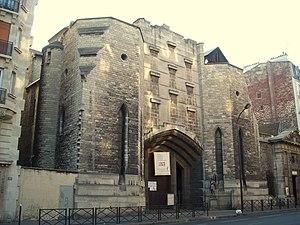
Extérieur (façade ouest) de la basilique Sainte Jeanne d'Arc
Les lieux de mission de la Communauté du Chemin Neuf constituent les points d'implantation de cette communauté. Depuis sa fondation en 1973, celle-ci s'est vu confier par les diocèses des paroisses, des foyers d'étudiants ou des maisons d'accueil spirituel. Elle a également été sollicitée par d'autres communautés religieuses travaillant à une mission particulière, et ayant choisi, pour diverses raisons, de partir et de confier au Chemin Neuf la mission de perpétrer son œuvre. Dans certaines occasions, le Chemin Neuf a reçu d'un légateur un lieu, généralement sous conditions d'utilisation. Enfin, il est arrivé que, constatant les besoins de la Communauté, celle-ci choisisse d'acheter un lieu pour s'y installer et développer sa spiritualité.